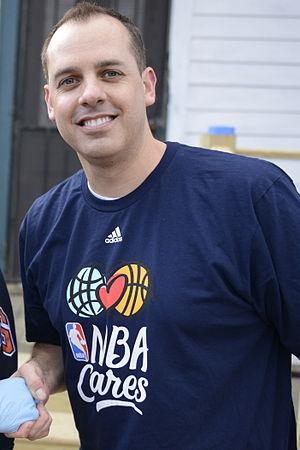
Frank Vogel, né le 21 juin 1973 à Wildwood Crest, dans le New Jersey, est un entraîneur américain de basket-ball. Il est actuellement à la tête des Lakers de Los Angeles, au sein de la National Basketball Association.